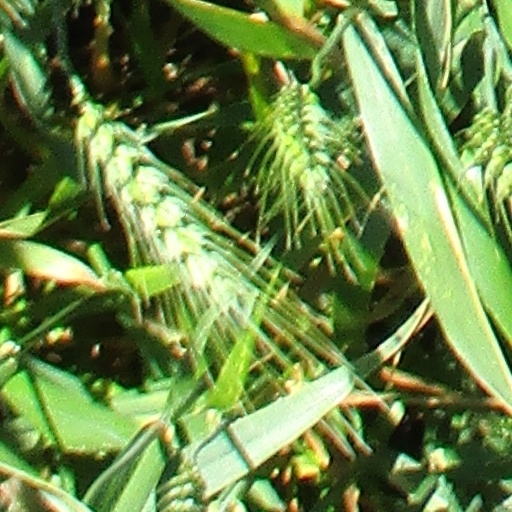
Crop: wheat